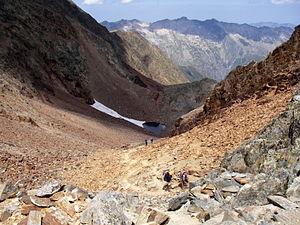
Ascension vers la Pique d'Estats
La Pique d'Estats est un sommet des Pyrénées situé sur la frontière franco-espagnole, dans le département de l'Ariège côté français et la comarque catalane de Pallars Sobirà côté espagnol.